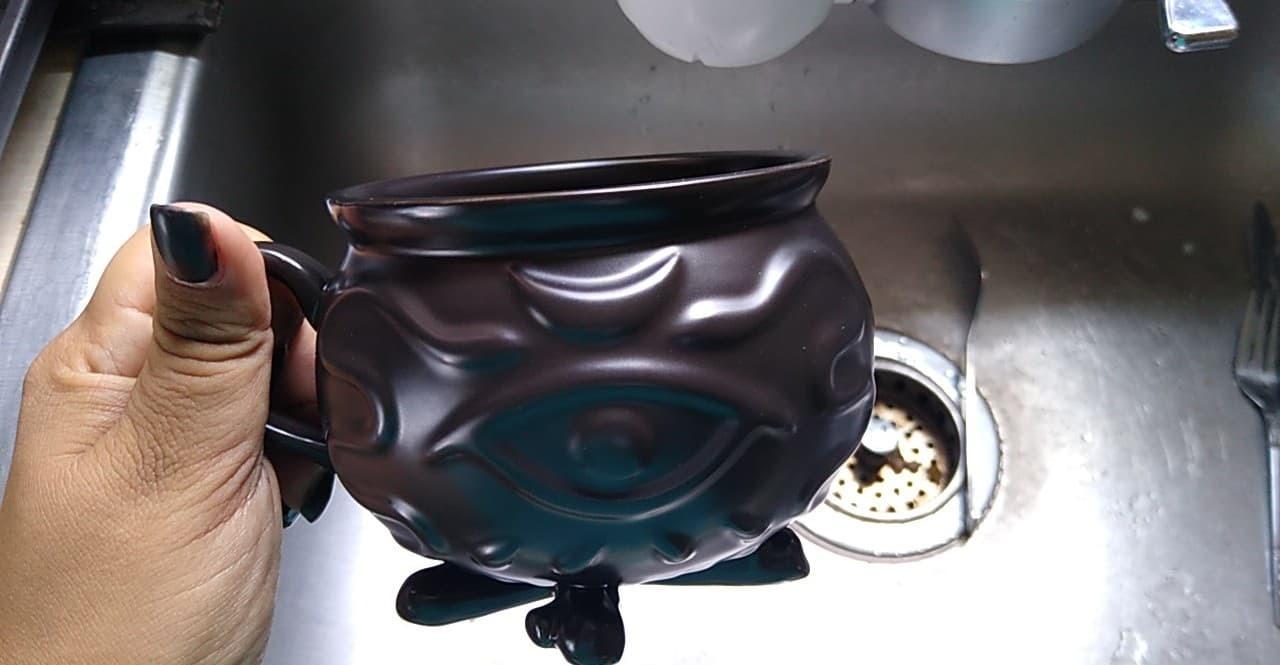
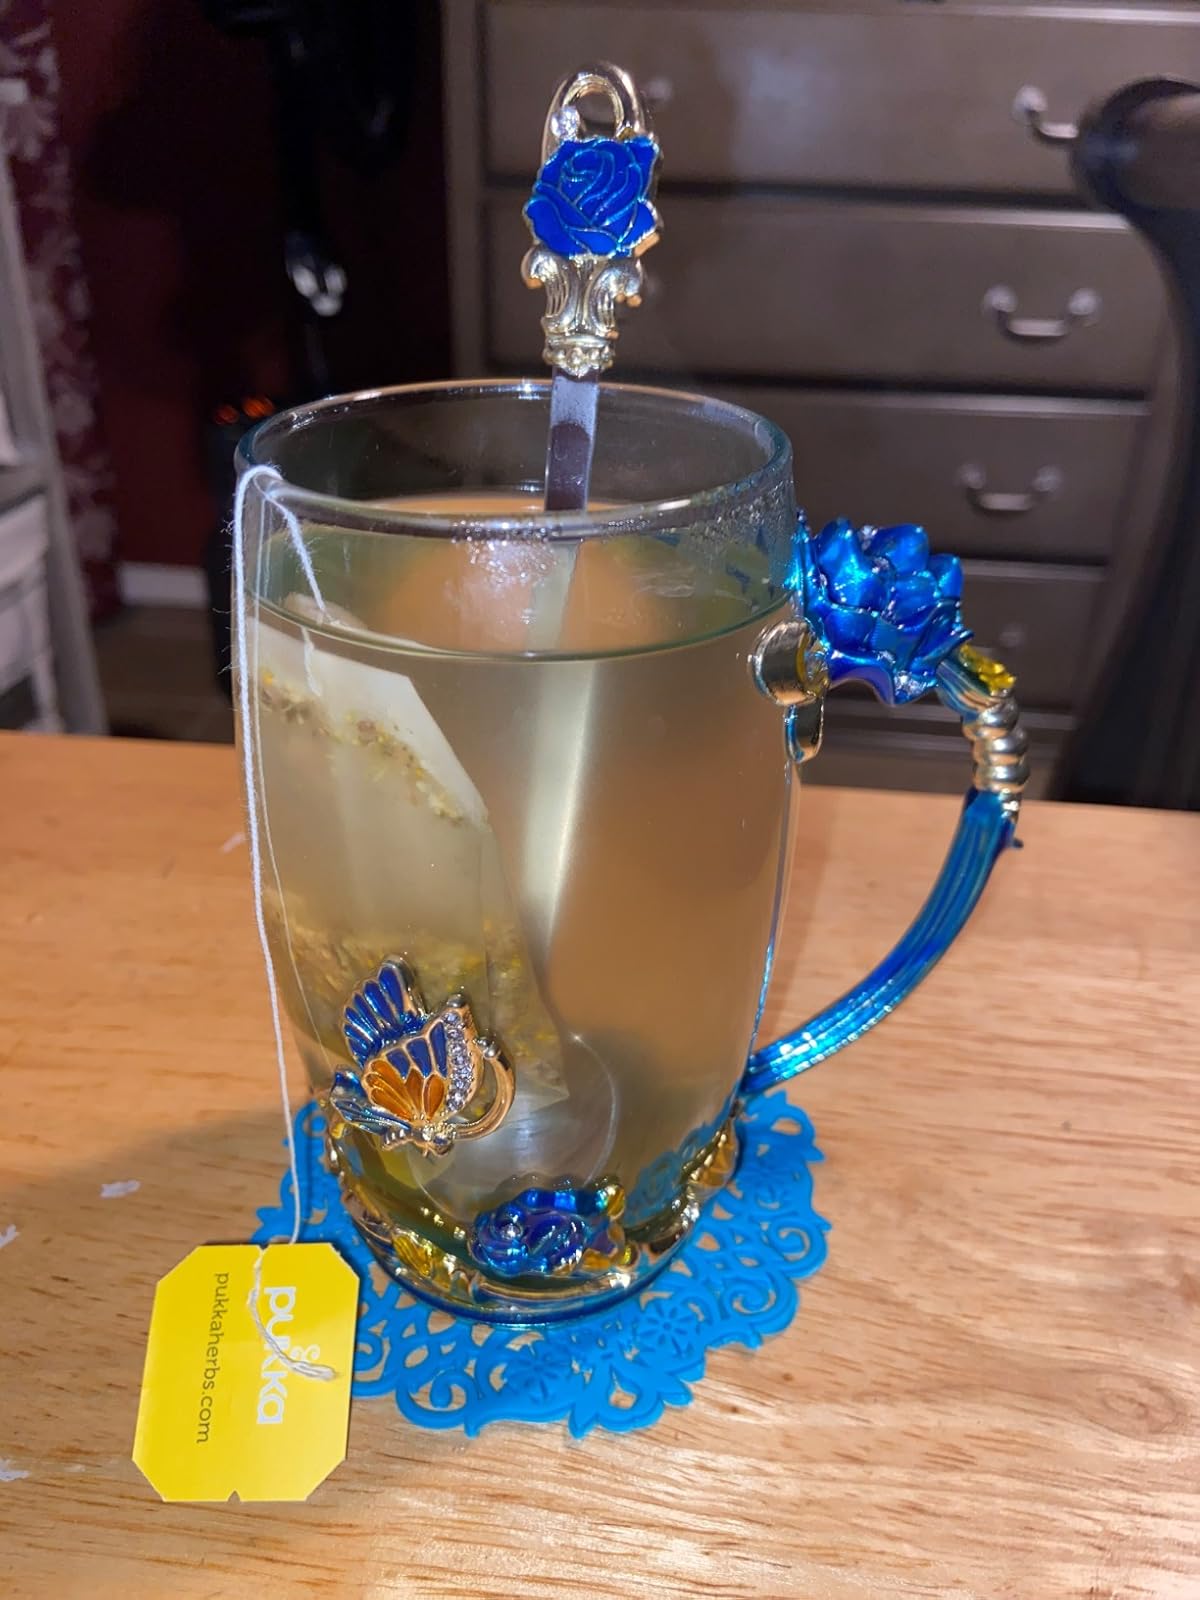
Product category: items_mug
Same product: no